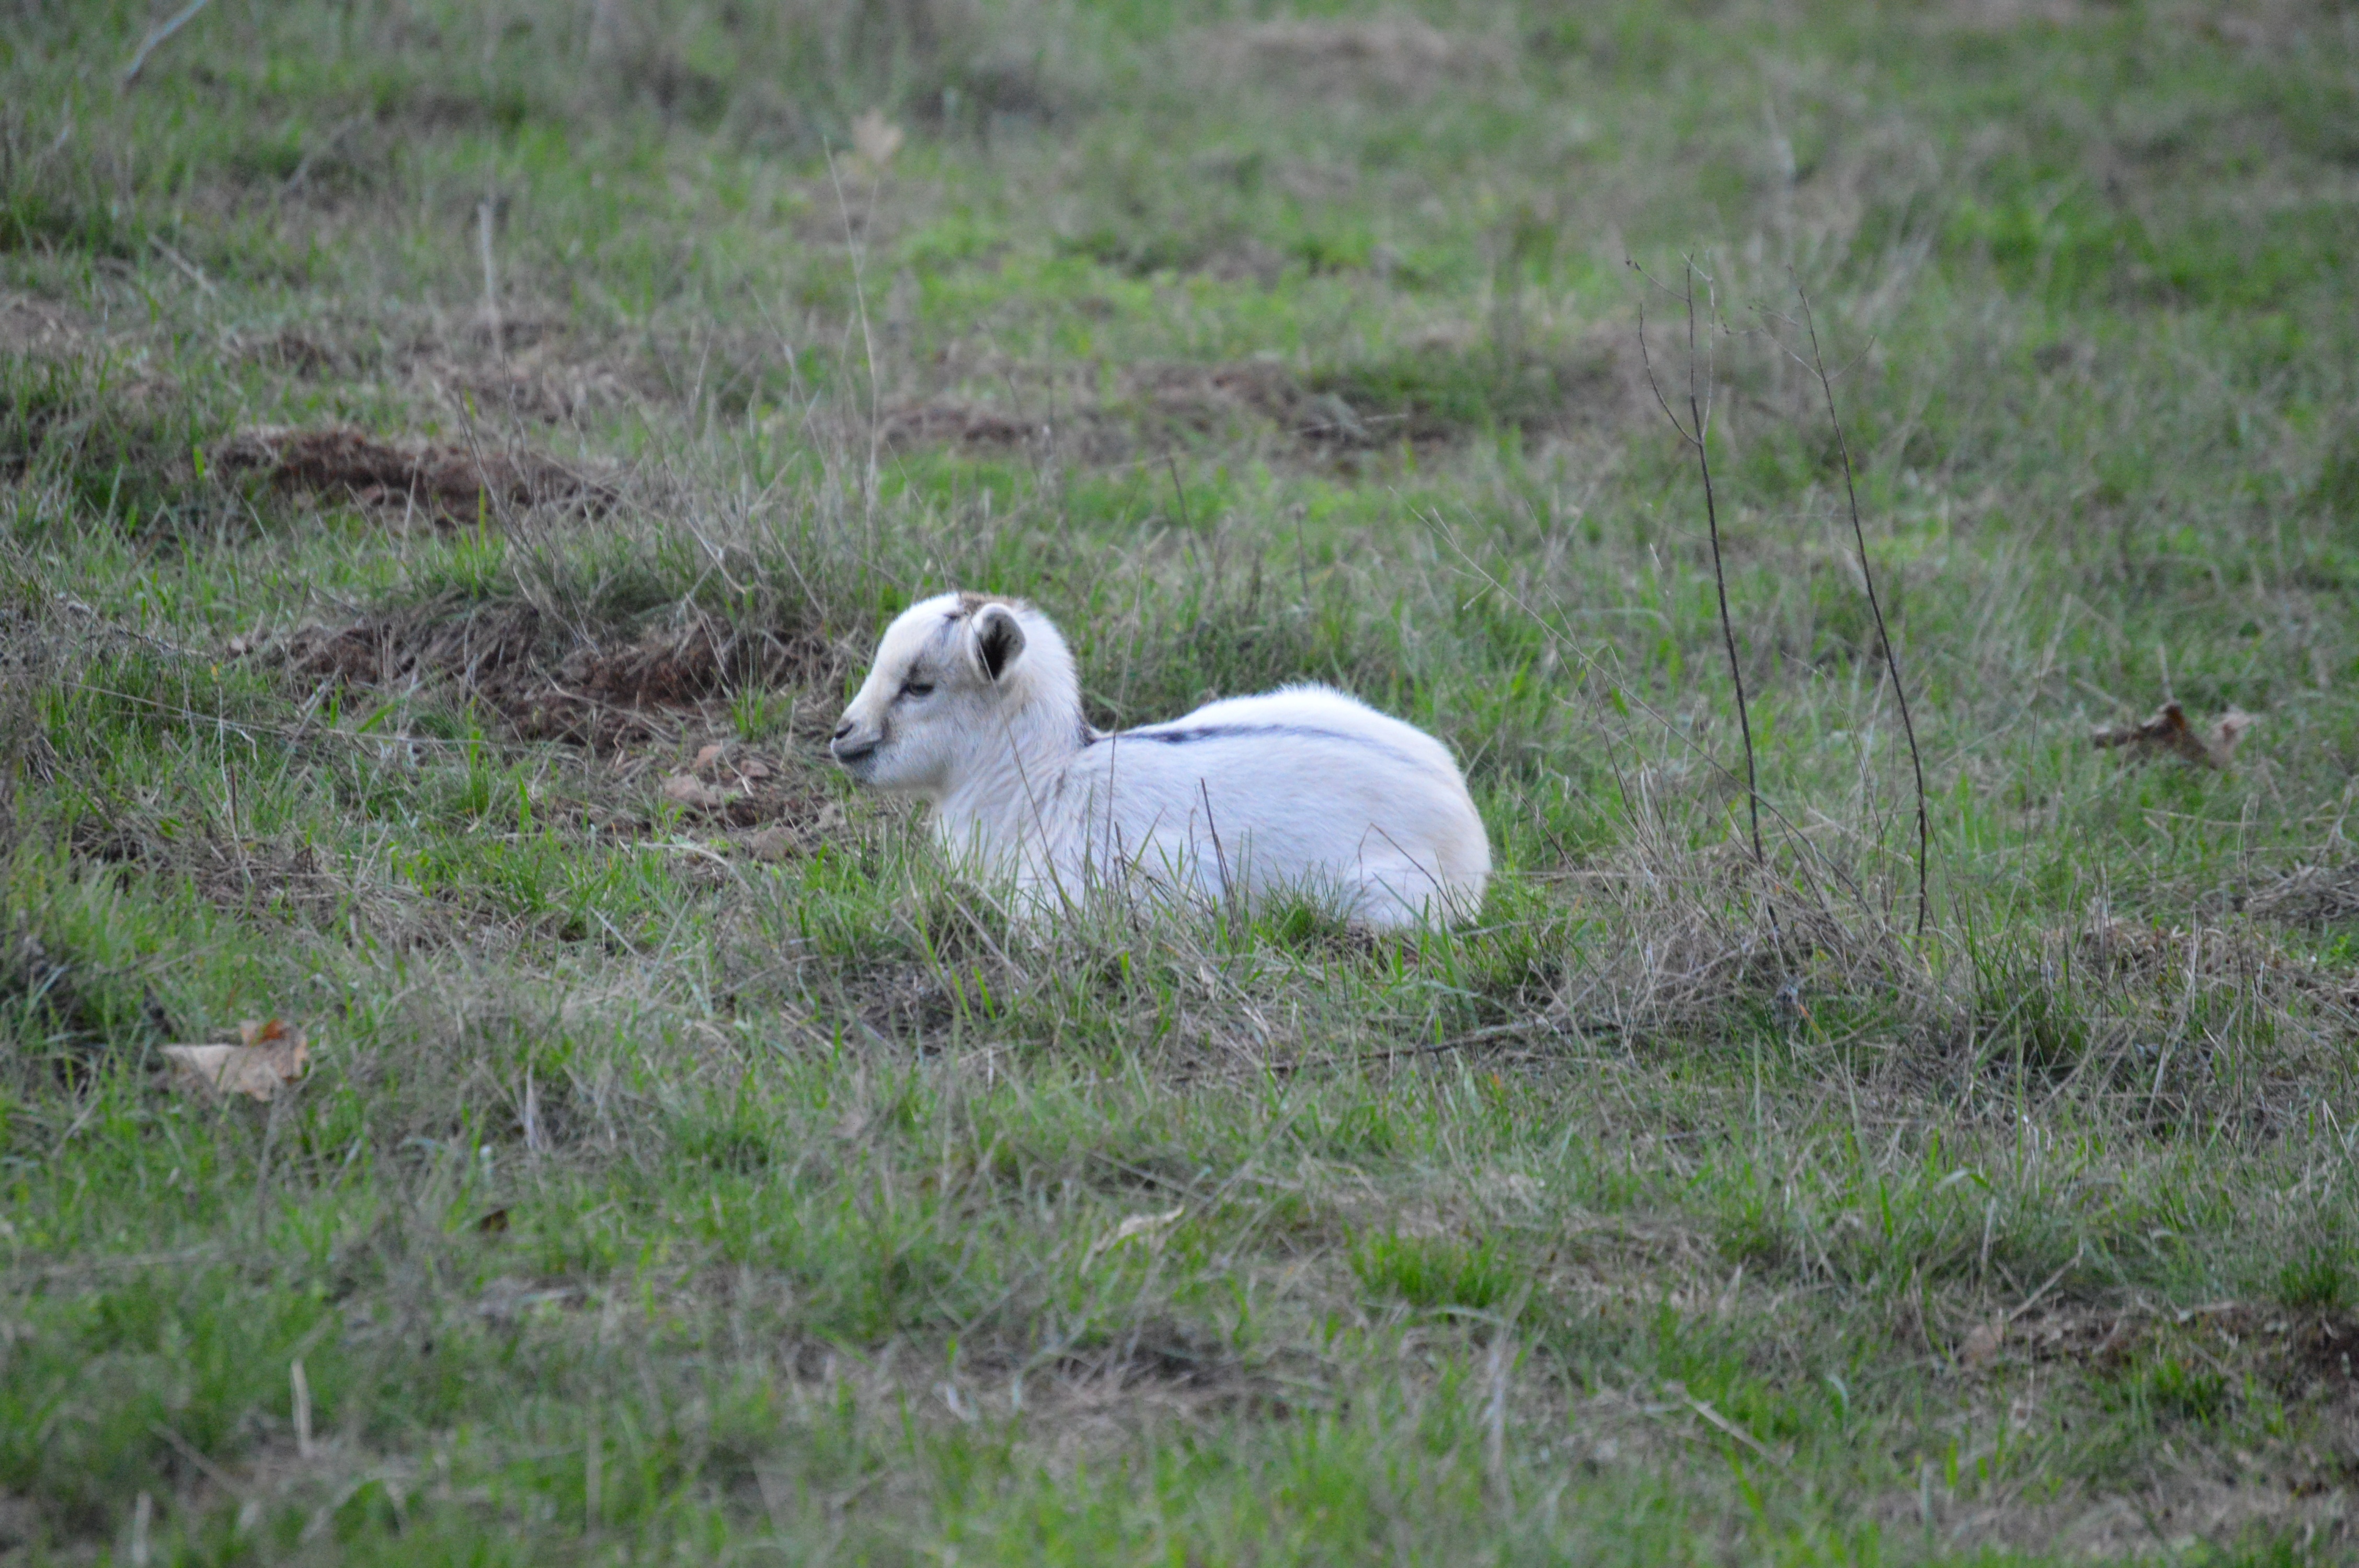
grass, prairie, dog, wildlife, mammal, vertebrate, tundra, dog like mammal